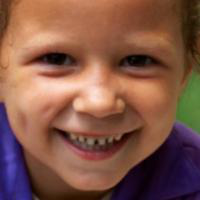
Age group: age 01-10